Religion in Abkhazia

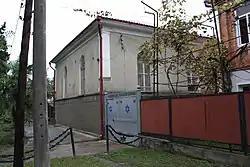
Synagogue in Sukhumi

The earliest accounts of the introduction of Christianity into the present-day Abkhazia date from the 1st century AD, and from 325, when the bishop of Pityus (present day Pitsunda) participated in the First Ecumenical Council in Nicaea. From around the 9th century onwards, the Orthodox dioceses of Abkhazia were governed by the Catholicate of Abkhazia, subordinated to the Georgian Orthodox Church. The Catholicate of Abkhazia and the Georgian Orthodox Church were abolished in 1814 and 1811 and the dioceses taken over by the Russian Orthodox Church. The Georgian Orthodox Church regained its independence in 1917, after the fall of Tsar Nicholas II.